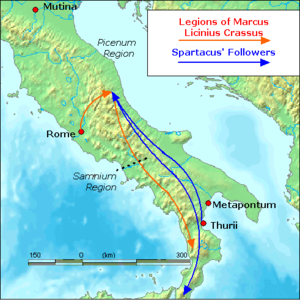
La troisième guerre servile, aussi nommée guerre des Gladiateurs ou guerre de Spartacus, fut la dernière d’une série de rébellions d’esclaves contre la République romaine, connues collectivement sous le nom de guerres serviles. La troisième guerre servile fut la seule à menacer directement le cœur romain de l’Italie et fut doublement préoccupante pour le peuple romain entre 73 et 71 av. J.-C. en raison des succès répétés contre l’armée romaine d’une bande d’esclaves rebelles qui augmentait rapidement. La rébellion fut finalement écrasée en 71 av. J.-C., après que toutes les forces militaires furent concentrées dans les mains d’un seul commandant, Marcus Licinius Crassus. Malgré cette victoire, la révolte eut des effets indirects sur la politique romaine durant les années suivantes.
Marcus Licinius Crassus, né vers 115 av. J.-C. à Rome et mort en 53 av. J.-C., est un général et homme politique romain qui joua un rôle essentiel dans le passage de la République à l'Empire. Ayant amassé une immense fortune durant son existence, il est considéré comme l'homme le plus riche de l'histoire de Rome.